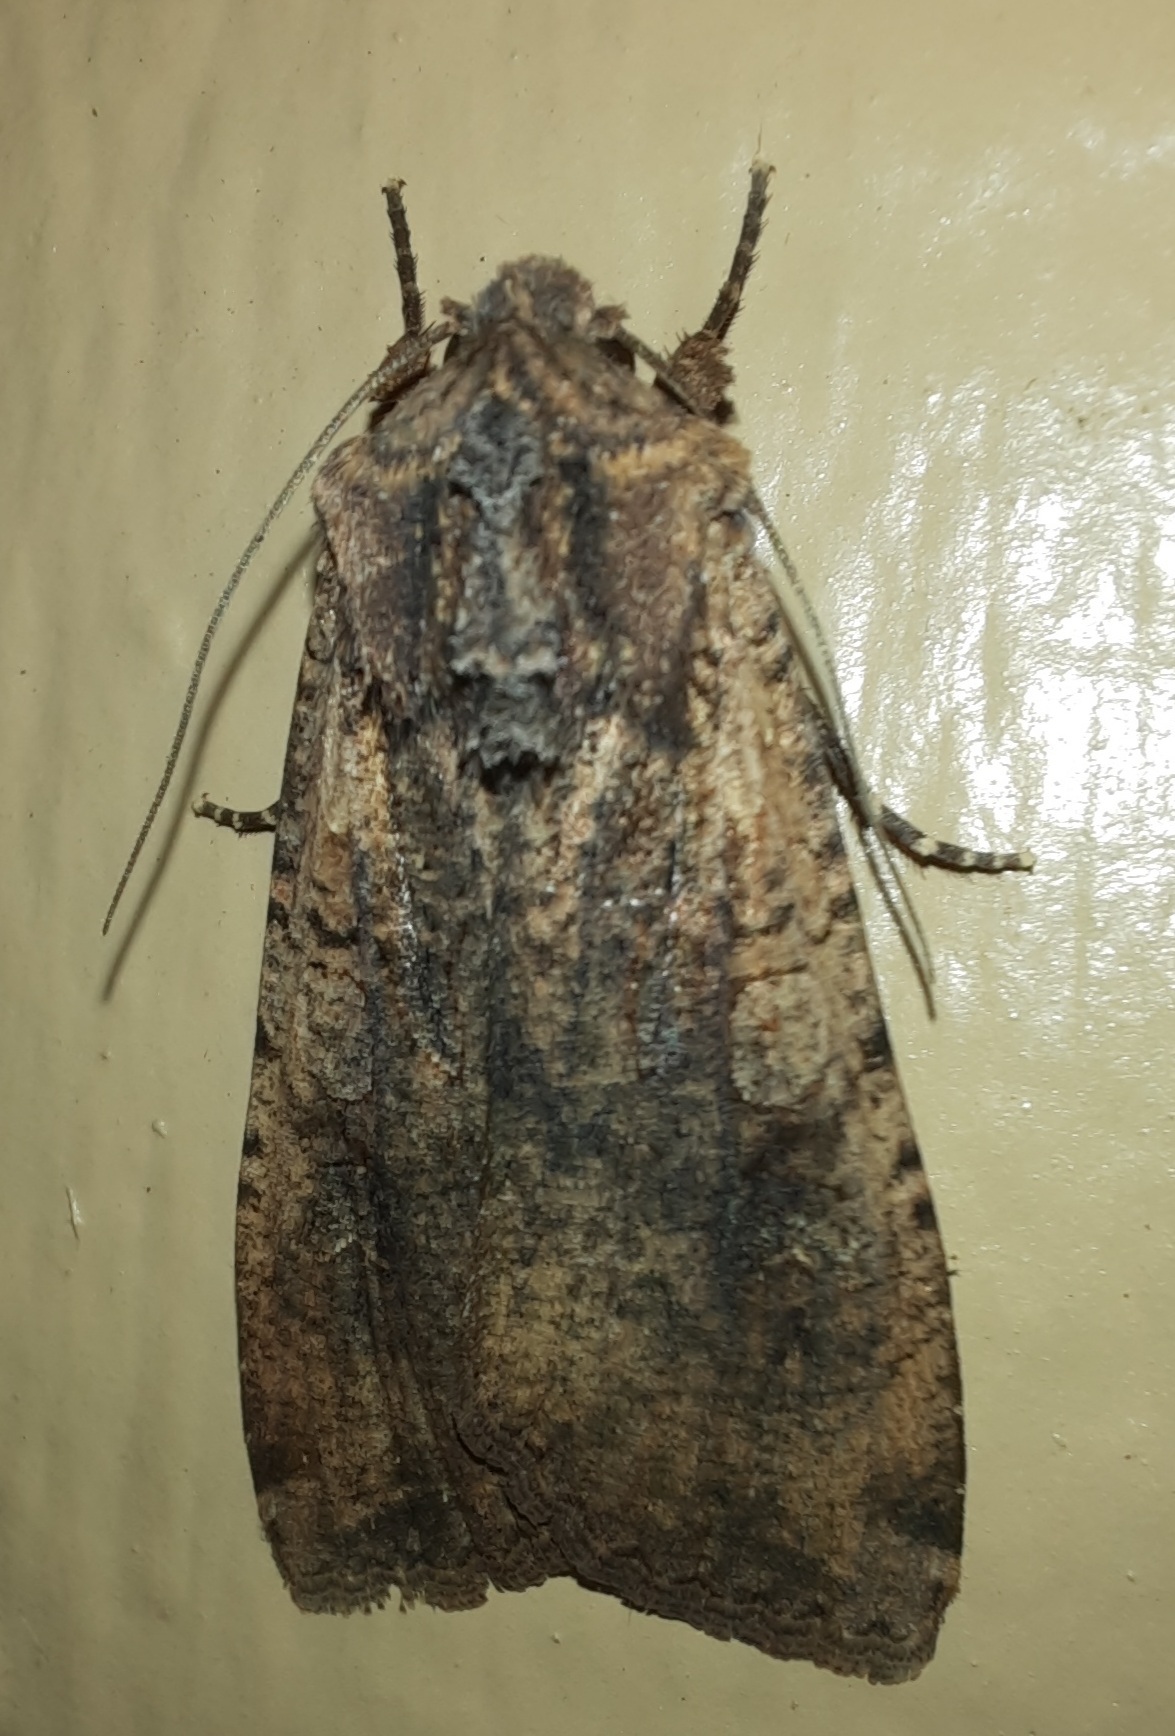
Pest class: cutworms